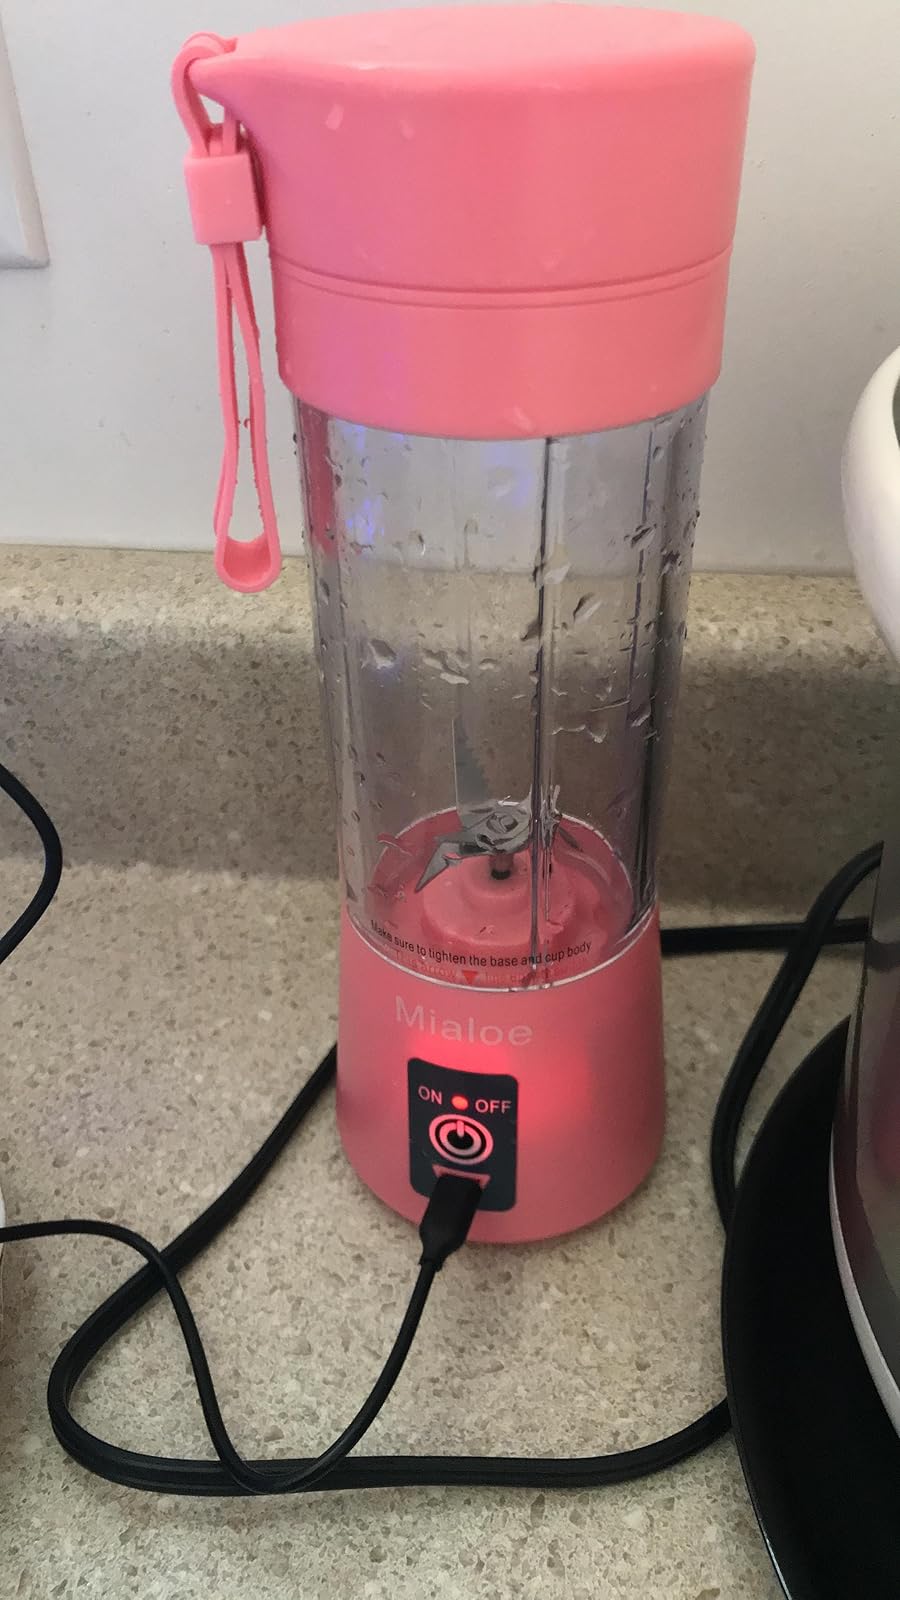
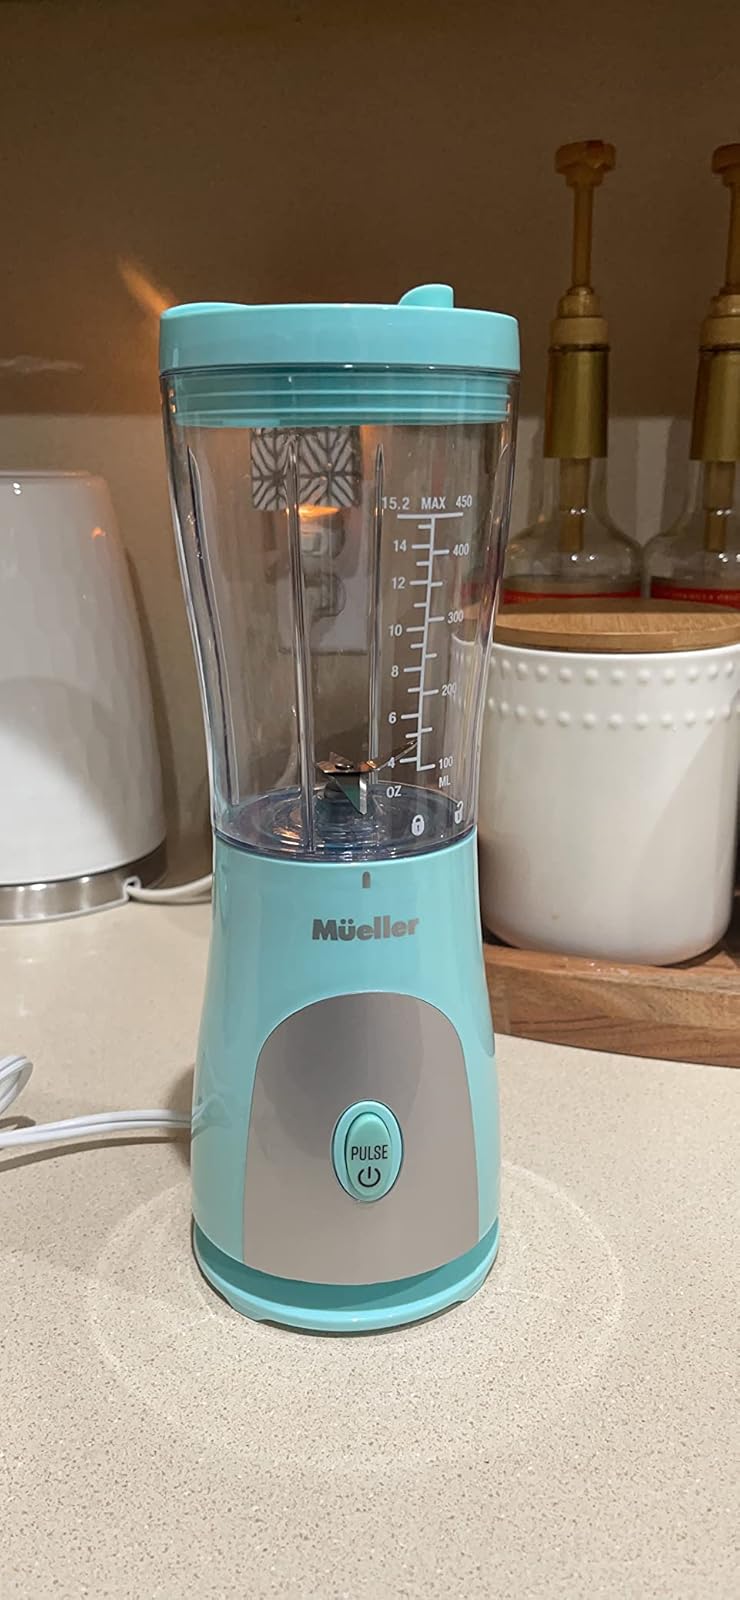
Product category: items_blender
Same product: no